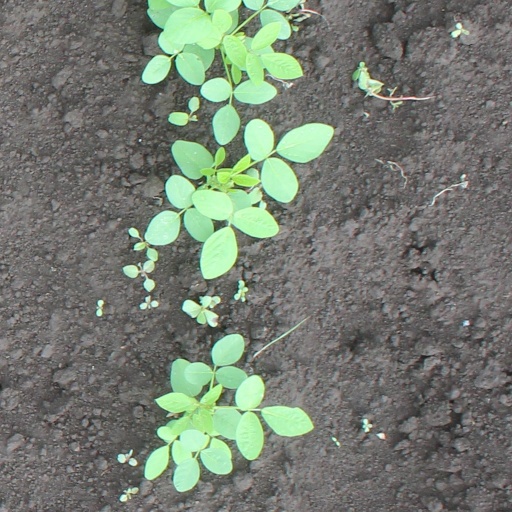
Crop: soybean